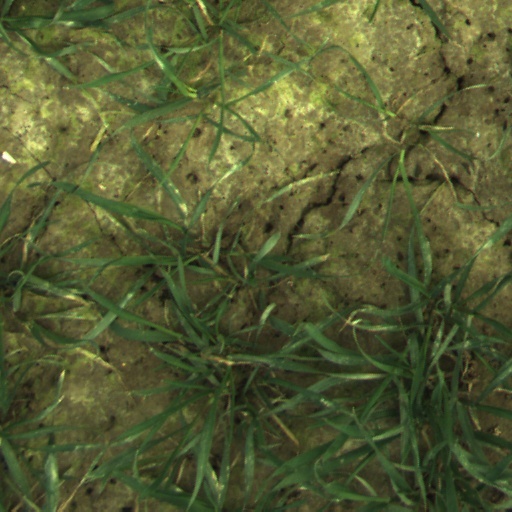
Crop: wheat